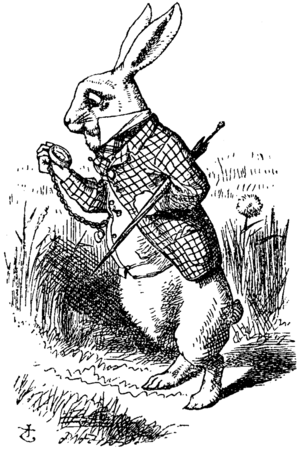
L’anthropomorphisme est l'attribution de caractéristiques du comportement ou de la morphologie humaine à d'autres entités comme des dieux, des animaux, des objets, des phénomènes, des idées et voire à des êtres d'un autre monde le cas échéant.
John Dewey, né le 20 octobre 1859 à Burlington dans le Vermont et mort le 1ᵉʳ juin 1952 à New York, est un psychologue et philosophe américain majeur du courant pragmatiste développé initialement par Charles S. Peirce et William James. Il a également beaucoup écrit dans le domaine de la pédagogie où il est aussi une référence en matière d'éducation nouvelle. Enfin, il a eu des engagements politiques et sociaux forts, notamment à travers ses articles publiés dans le journal The New Republic.
Le Lapin blanc est un personnage de fiction du livre Les Aventures d'Alice au pays des merveilles de Lewis Carroll. Il est l'un des personnages les plus célèbres de l'univers de cette histoire.
Le mot lapin est un terme très général qui désigne en français certains animaux lagomorphes à longues oreilles, que l'on différencie des lièvres par une silhouette moins élancée et par les petits qui naissent aveugles et nus, cachés dans un nid creusé au sol. Ces animaux ne correspondent donc pas à un niveau précis de classification scientifique.